Sujatha Gidla

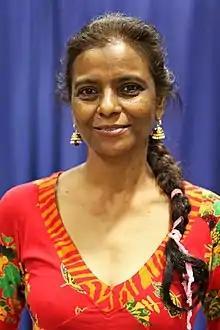
Sujatha Gidla at the 2018 National Book Festival

Sujatha Gidla (born ) is an Indian-born American author and train conductor. She is the author of the critically acclaimed 2017 book, "". She works as a conductor for the New York City Subway.